History of New Brunswick

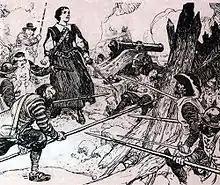
Depiction of the siege of Saint John in 1745, during the Acadian Civil War

The first recorded European exploration of present-day New Brunswick was by French explorer Jacques Cartier in 1534, who discovered and named the Baie des Chaleurs between northern New Brunswick and the Gaspé peninsula of Quebec.